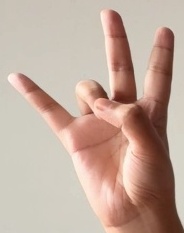
ASL sign: 7